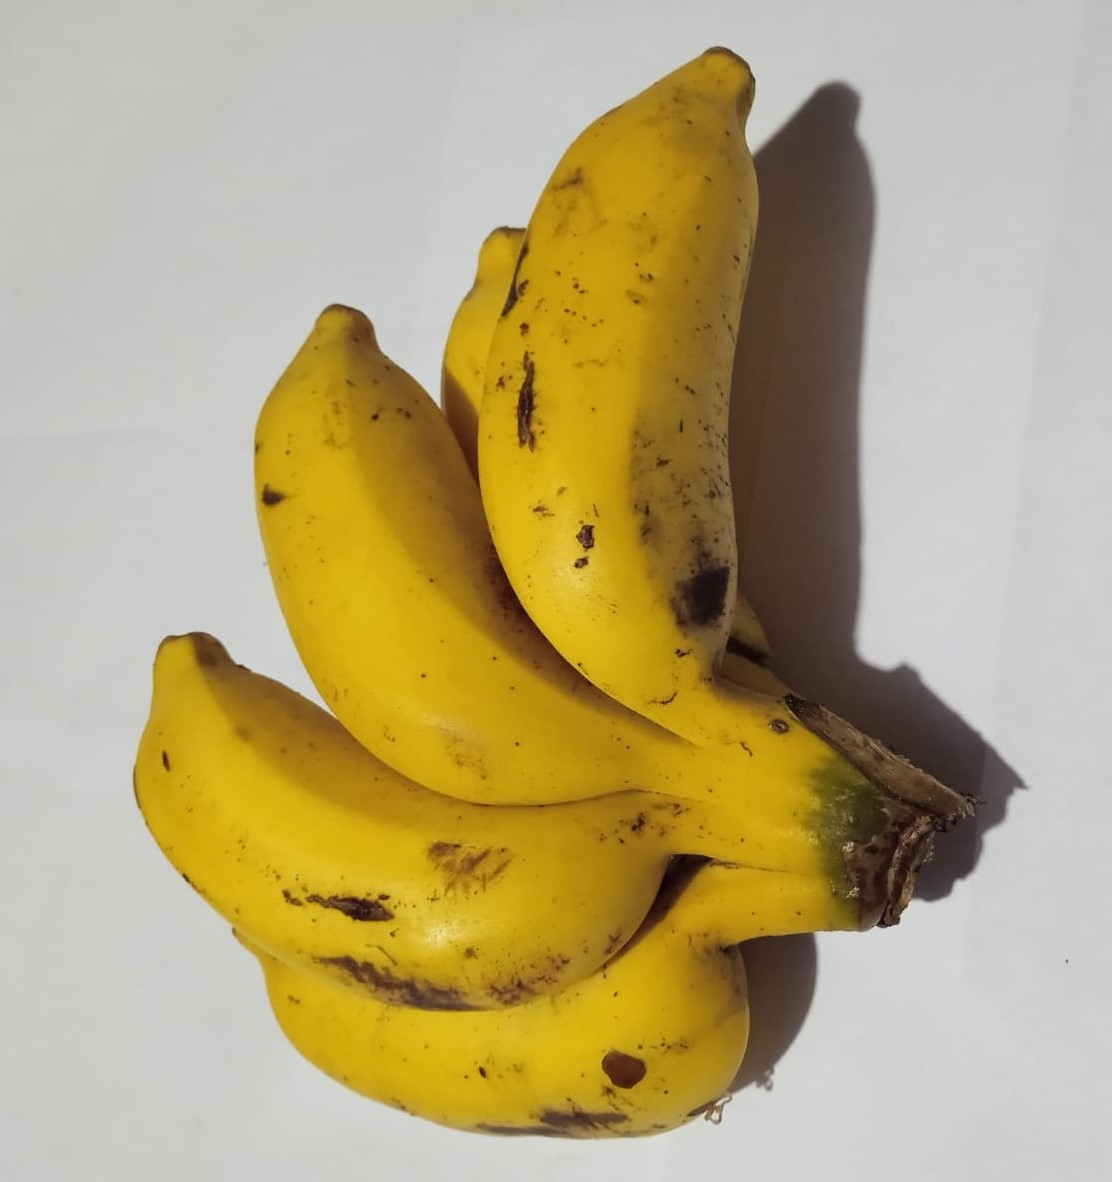
Fruit: banana
Condition: fresh